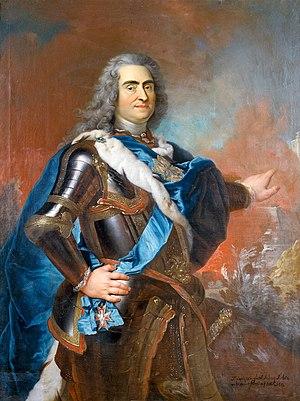
Louis de Silvestre, né le 23 juin 1675 à Sceaux, mort à Paris le 12 avril 1760, est un peintre d’histoire et portraitiste français.
Ihr Tore zu Zion est une cantate sacrée de Johann Sebastian Bach. Elle est composée à Leipzig à l'occasion de l'inauguration du nouveau conseil municipal en 1727 et représentée en l'église Saint-Nicolas, probablement, le lundi 25 août 1727 pour la première fois. Une partie de la musique est perdue. C'est la parodie d'une cantate profane Ihr Häuser des Himmels, BWV 193a, de très peu antérieure.